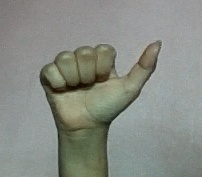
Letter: dhad